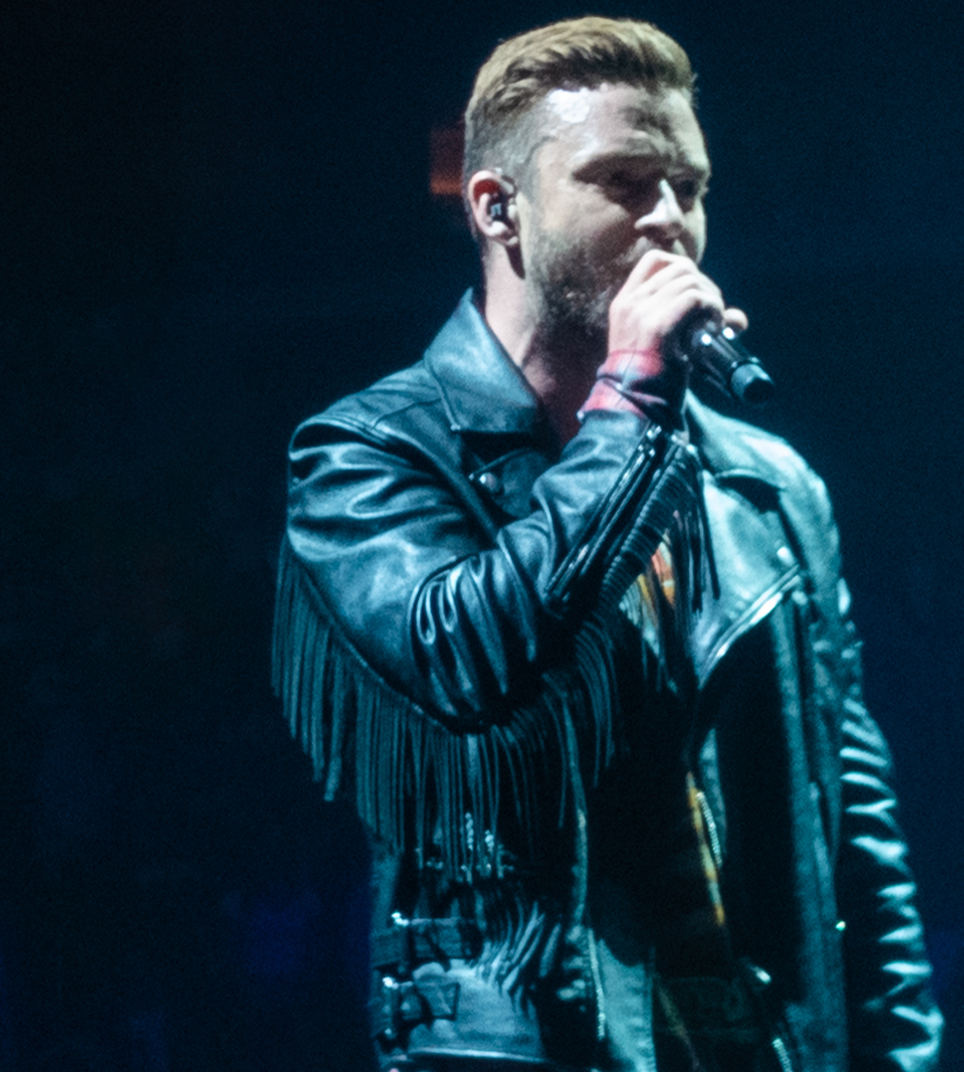
Gender: men